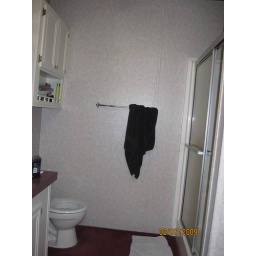
toilet and shower in the master bathroom